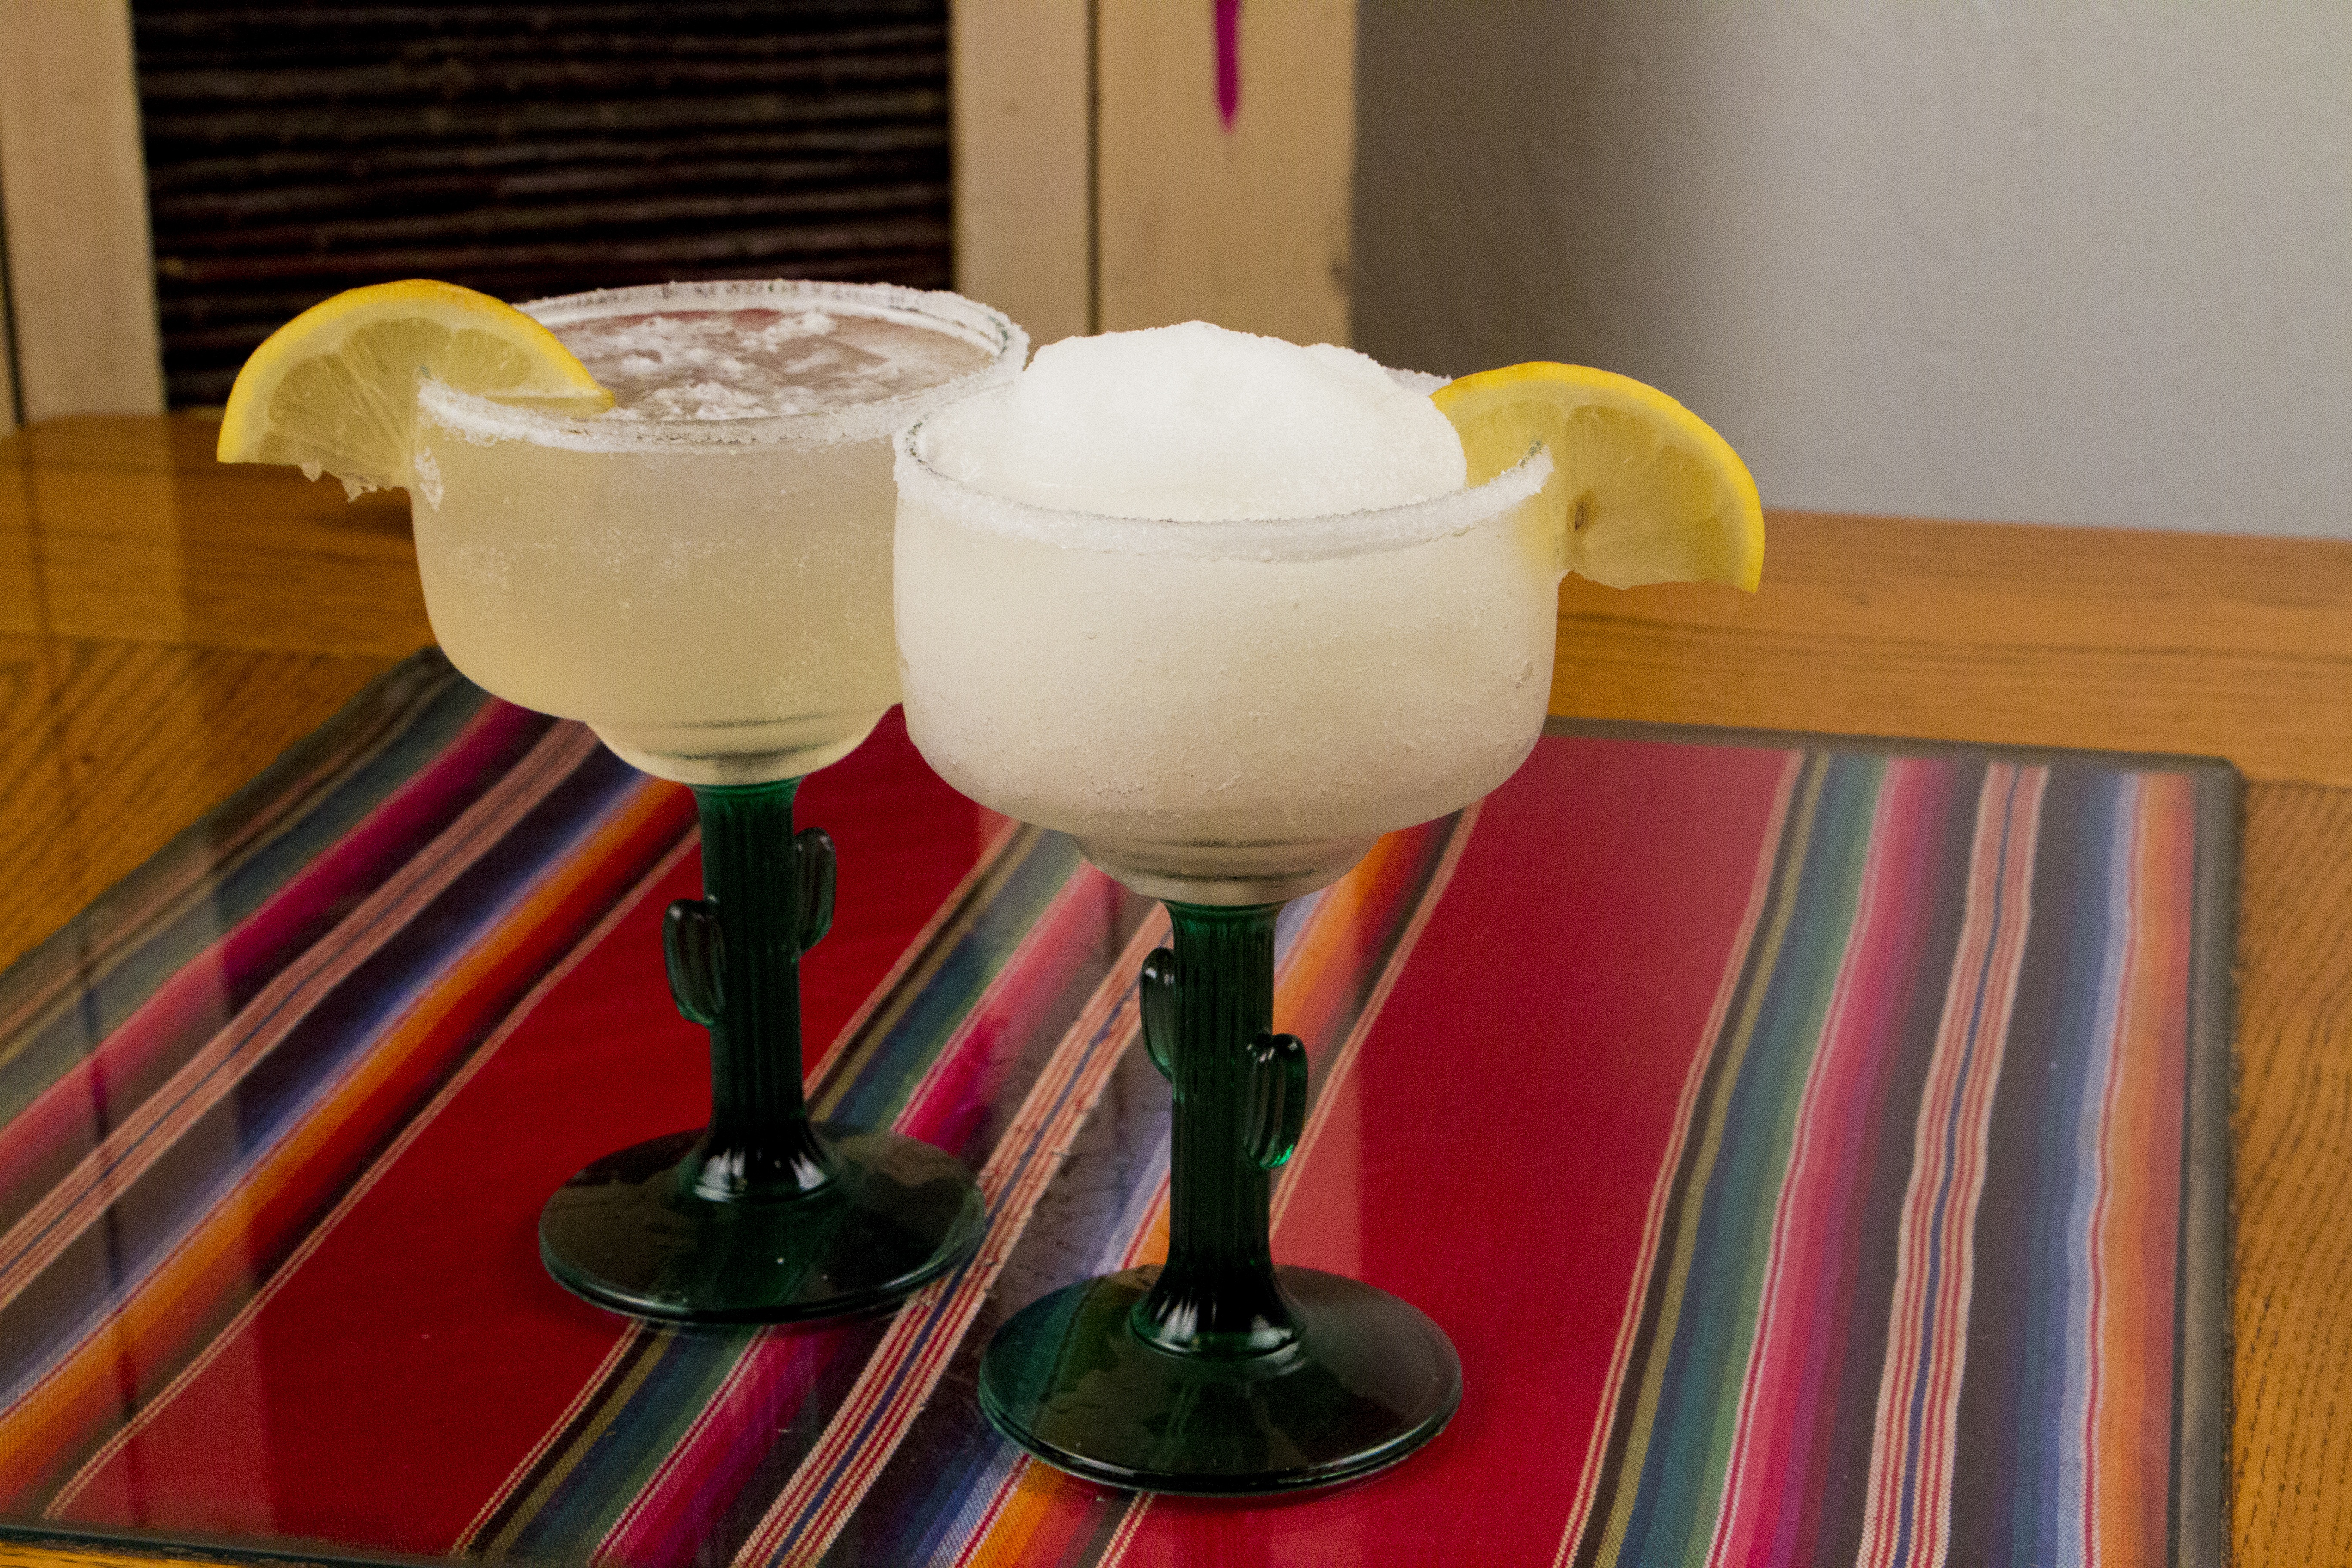
food, drink, dessert, cocktail, classic, tequila, mexican, beverages, margaritas, alcoholic beverage